Huxian Airport

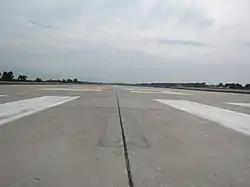
The runway of the airport

Huxian Airport is an airport located in Huyi District, Xi'an, Shaanxi Province, China.